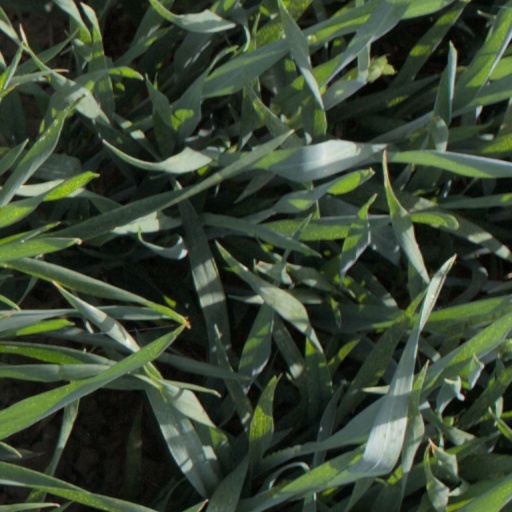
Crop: wheat